Sacred Planet

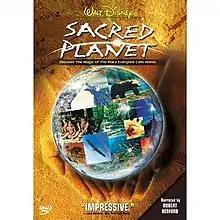
DVD

Sacred Planet is a 2004 documentary film directed by Jon Long and Hairul Salleh Askor, with narration provided by Robert Redford. The film was released by Walt Disney Pictures on April 22, 2004, and grossed $1,108,356.